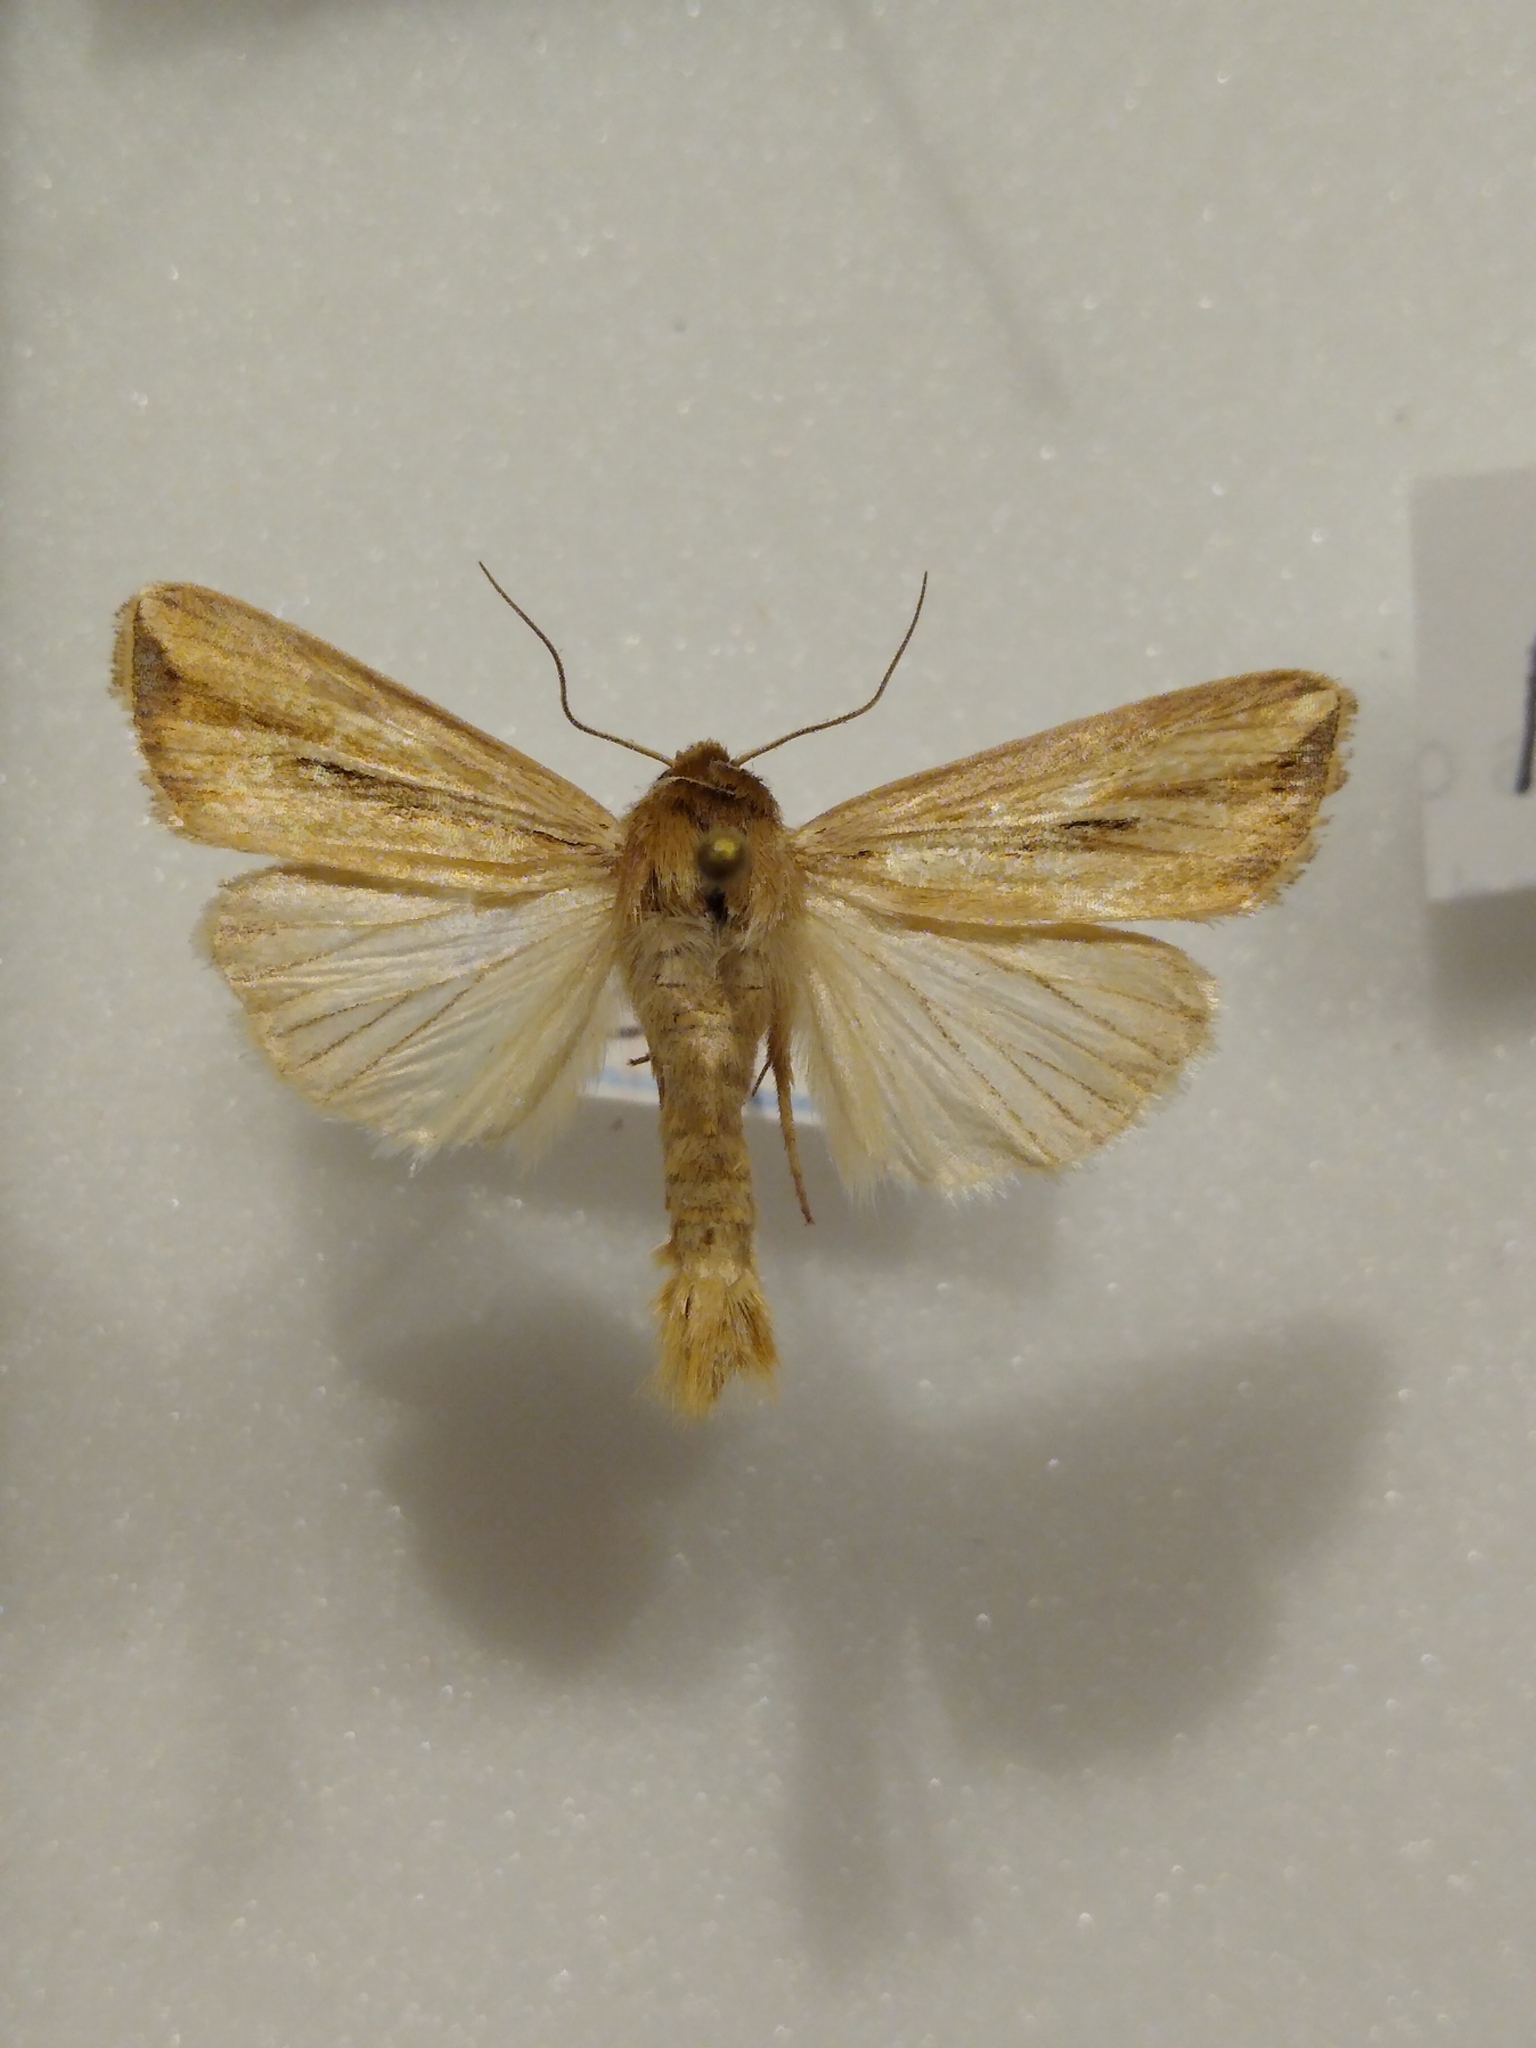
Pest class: wheathead_armyworm_Dargida_diffusa